Steckborn railway station

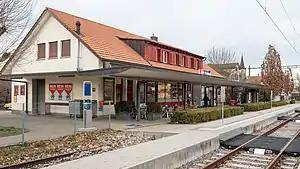

Steckborn railway station is a railway station in Steckborn, in the Swiss canton of Thurgau. It is an intermediate stop on the Lake line and is served by local trains only.